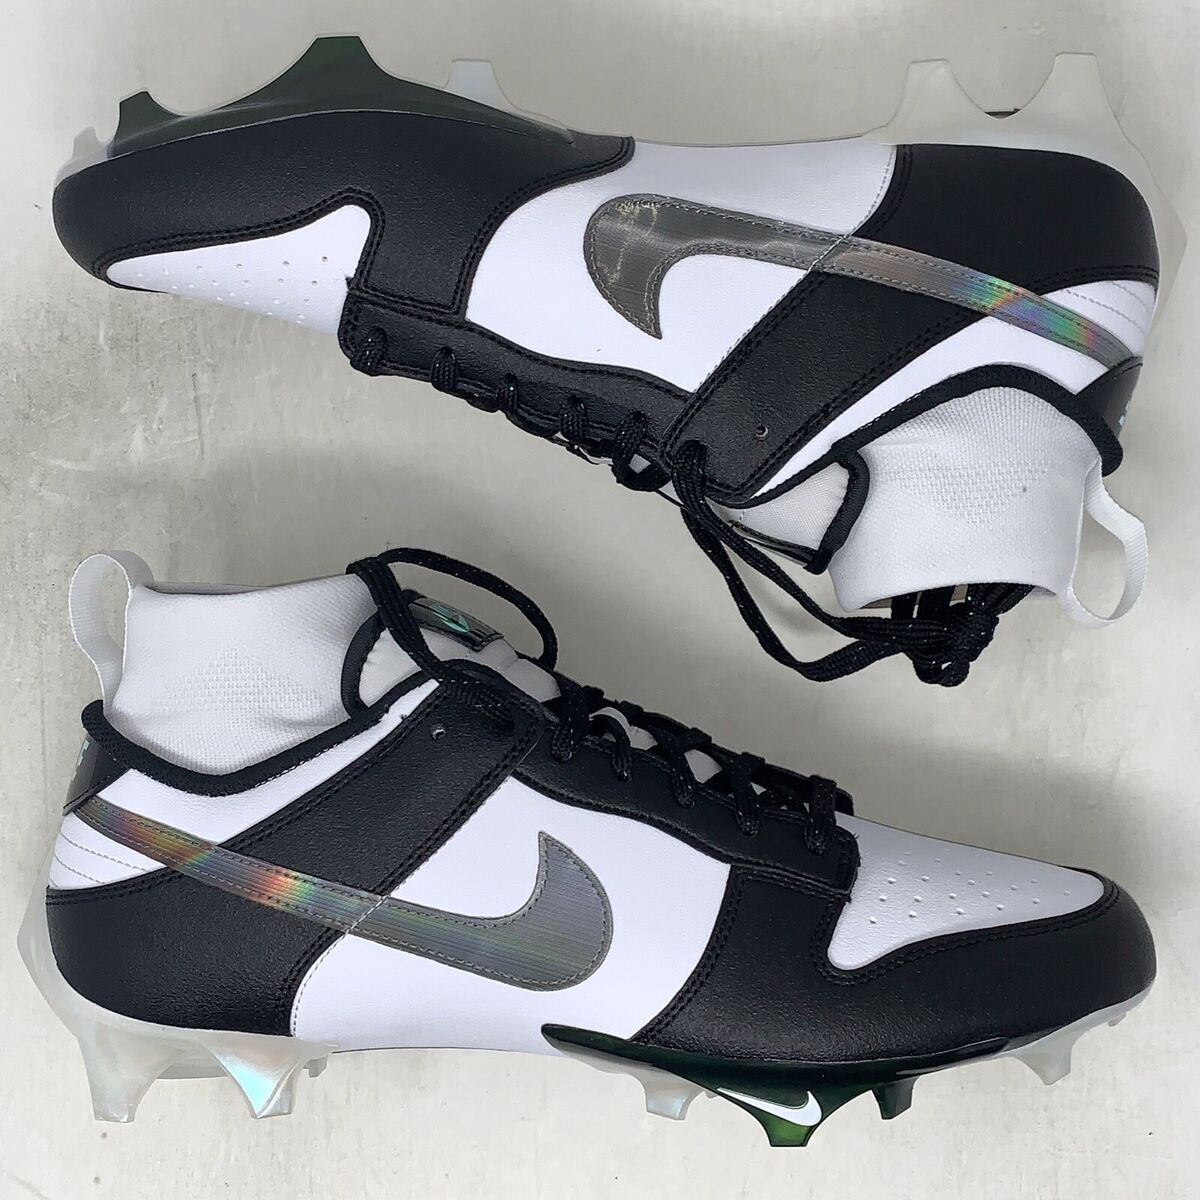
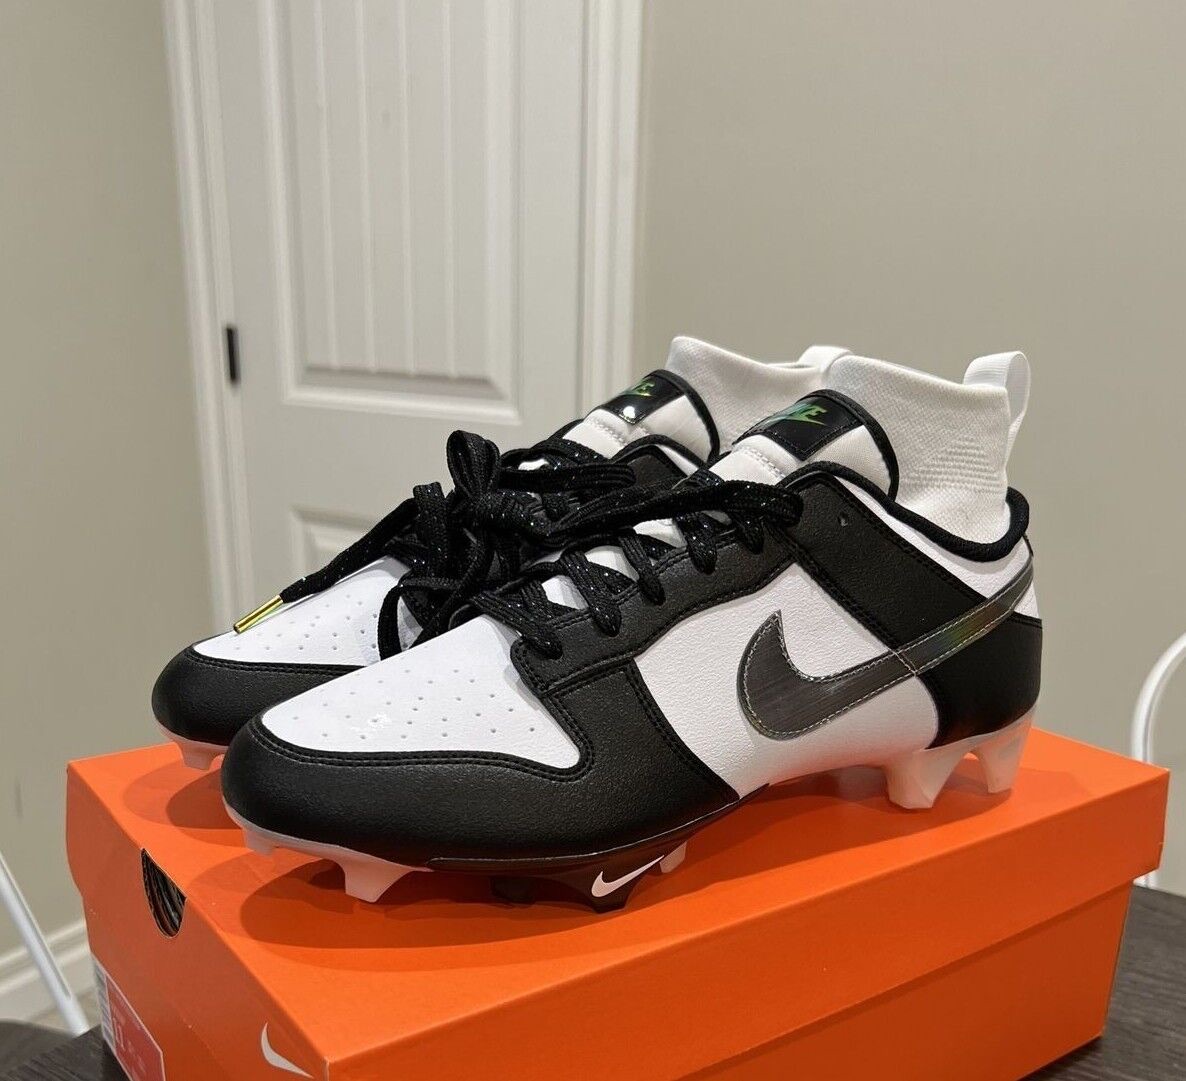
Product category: misc
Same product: yes